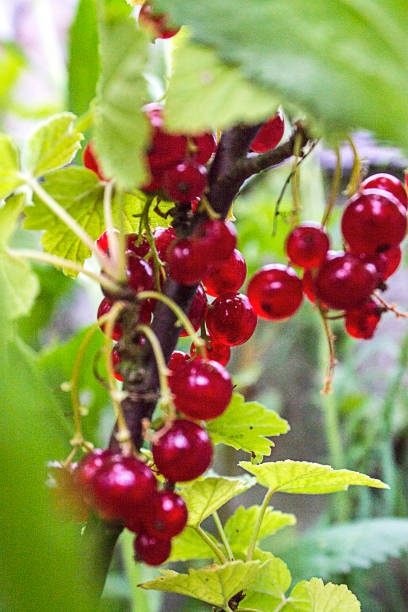
Label: redcurrant